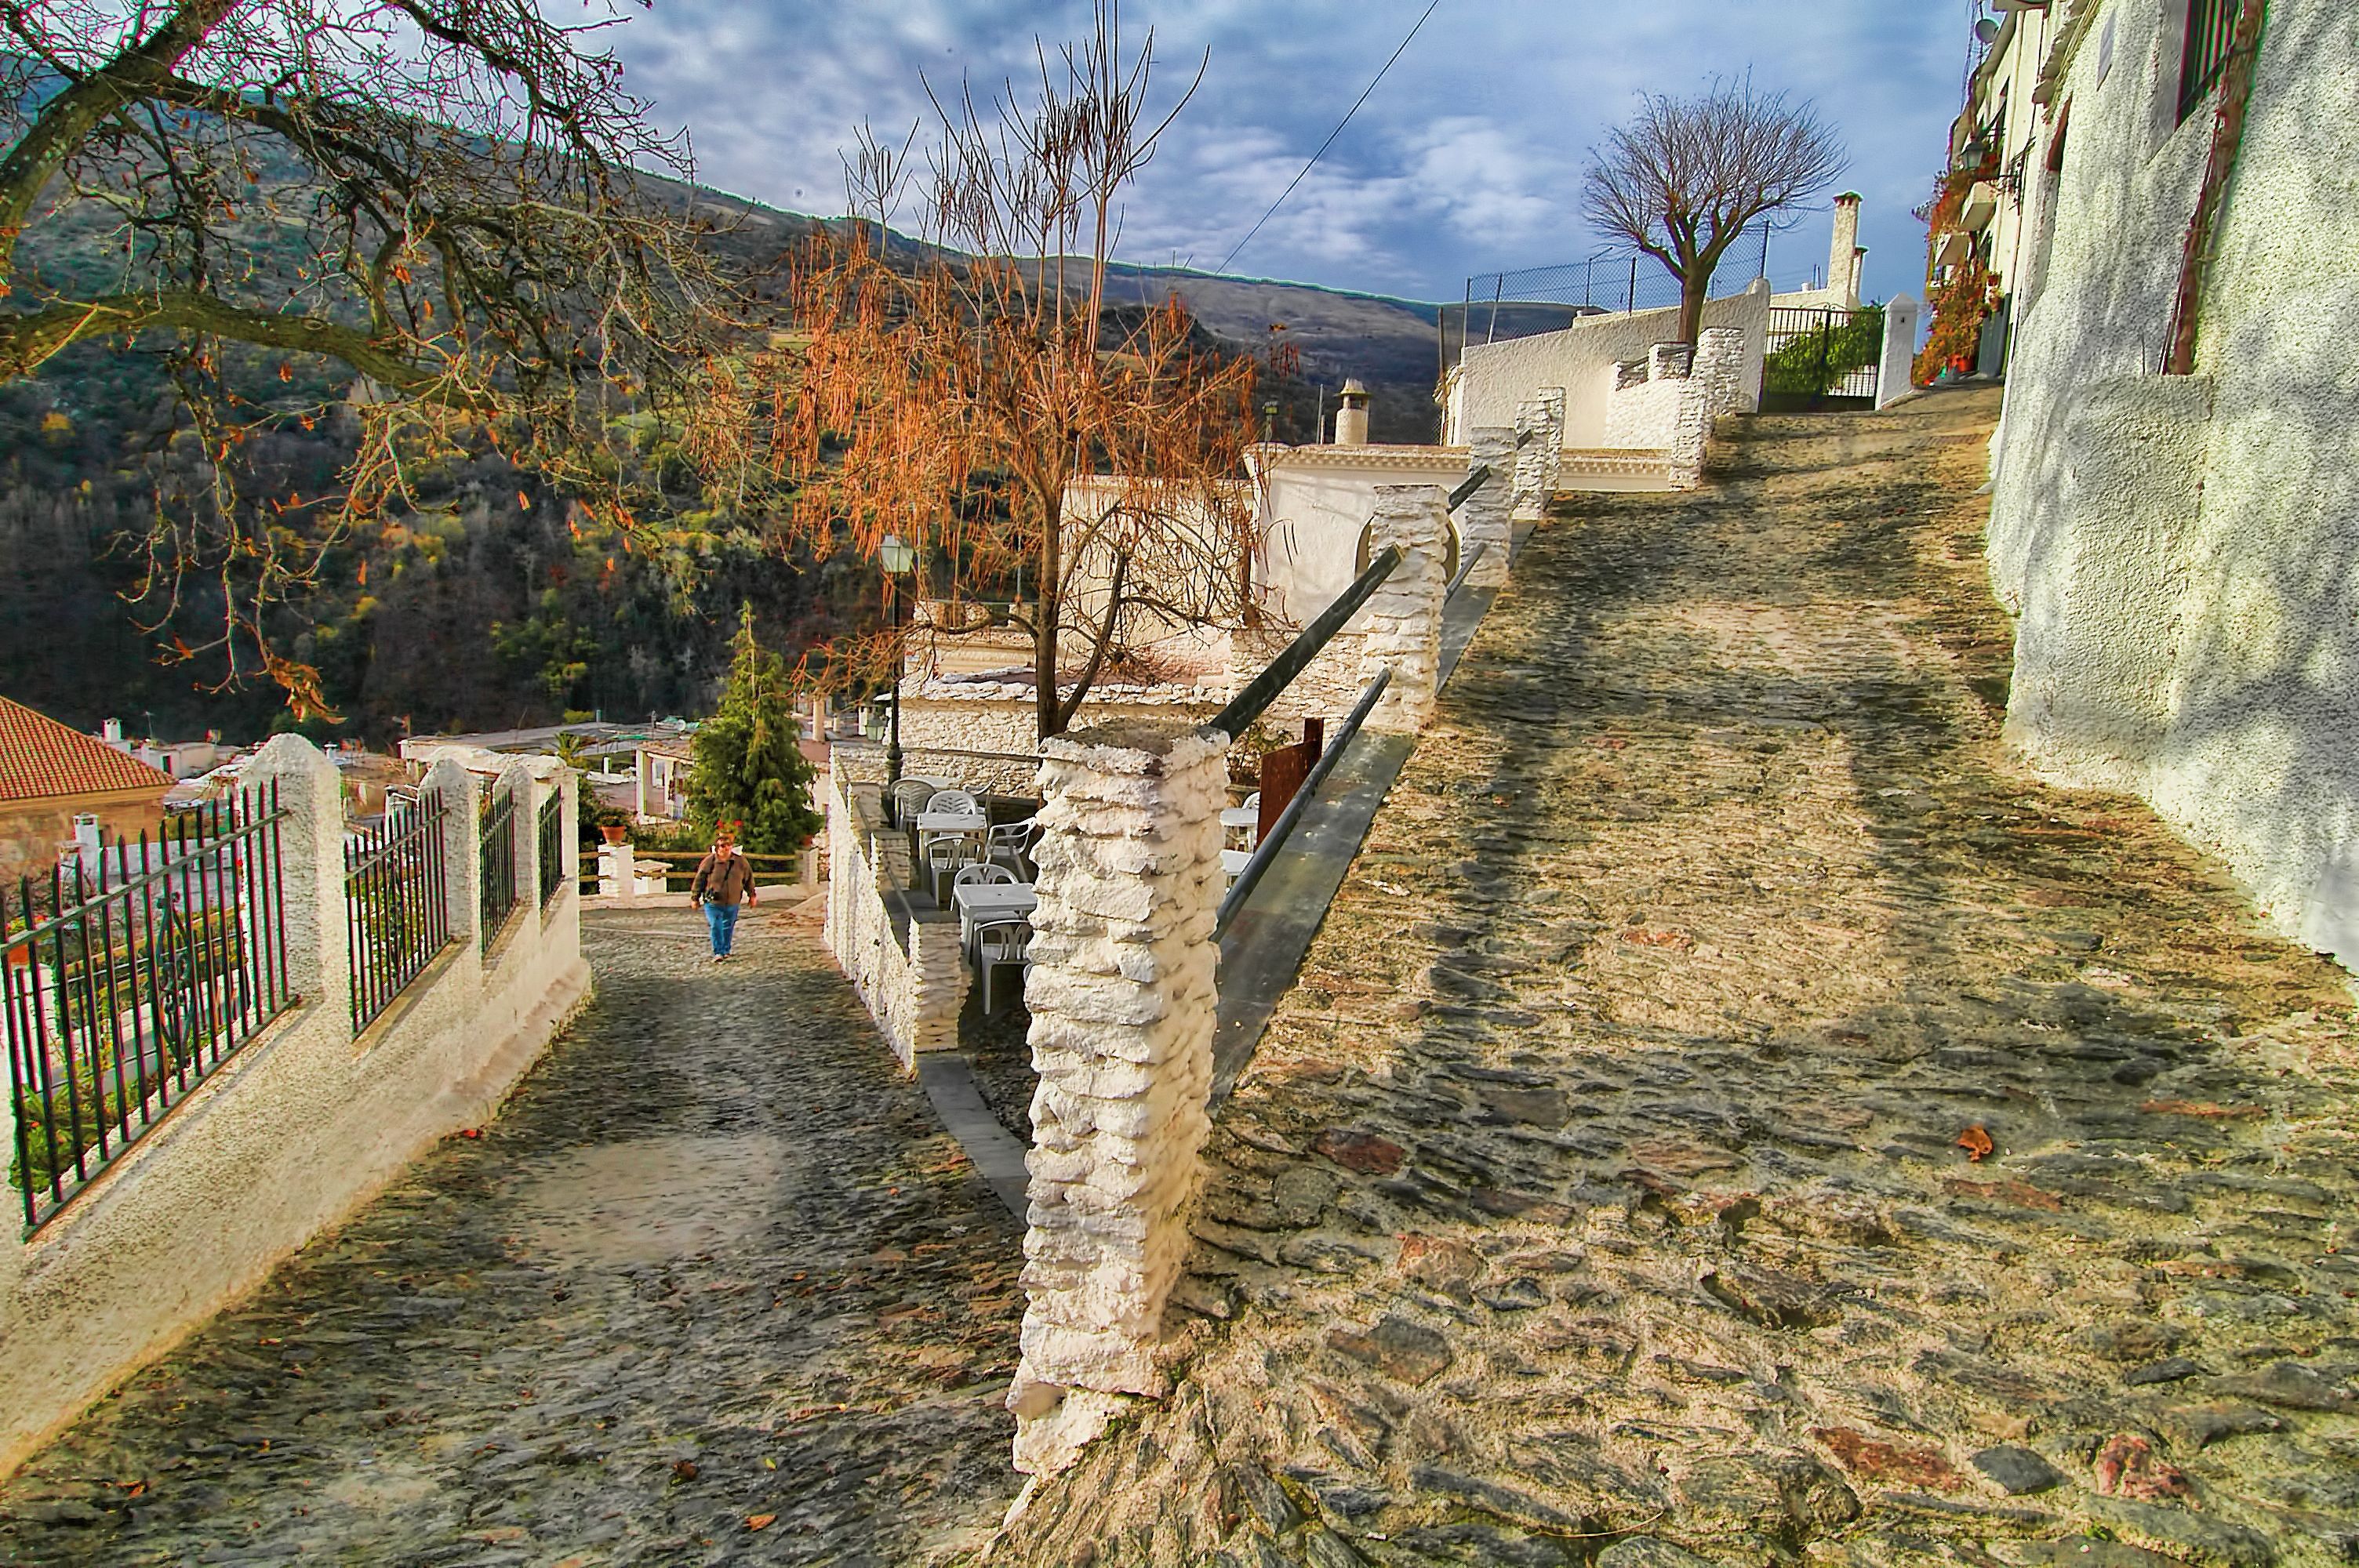
bridge, town, wall, river, canal, village, autumn, waterway, estate, ditch, moat